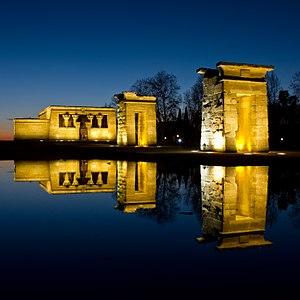
Le temple d'Amon, situé à l'origine à Debod, aussi connu comme le Temple de Debod, est un temple nubien de l'Égypte antique, datant du -IIᵉ siècle, dédié au dieu égyptien Amon. Il a été reconstruit et, en 1972, ouvert au public en Espagne à Madrid dans le parc de l'Ouest, sur la montagne de Príncipe Pío, à proximité du Palais royal de Madrid.